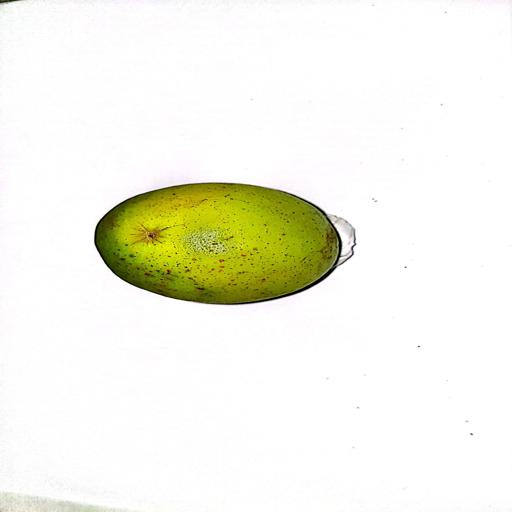
Label: healthy